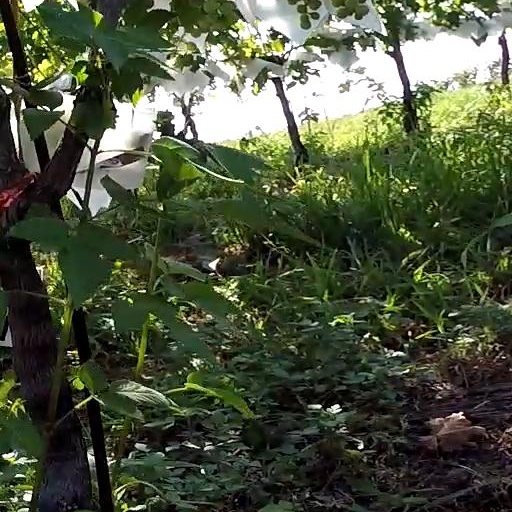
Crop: grape